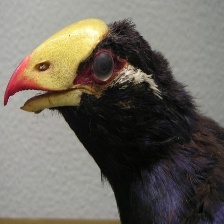
Species: VIOLET TURACO
Scientific name: MUSOPHAGA VIOLACEA